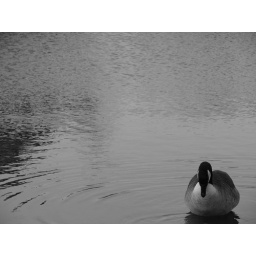
I played around with the original photo a bit, but I don't like the black and white as much as the cross-processed.Lancaster, Pa.